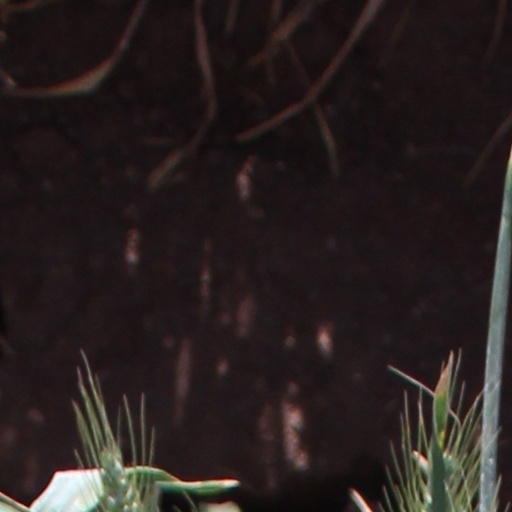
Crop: wheat